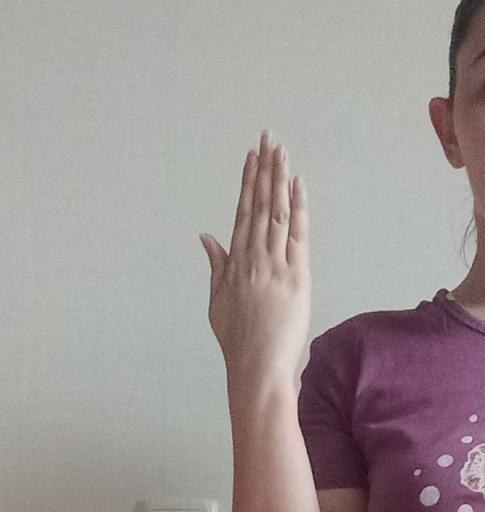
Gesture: stop_inverted